Stephen Huneck

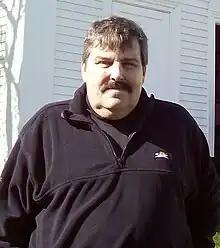
Stephen Huneck in front of his Dog Chapel in St. Johnsbury, Vermont

Stephen Huneck (October 8, 1948 – January 7, 2010) was an American wood carver and folk artist known for creating Dog Mountain. He also authored a series of children's books featuring Sally, the first of which, "Sally Goes to the Beach", was a "New York Times" best seller.